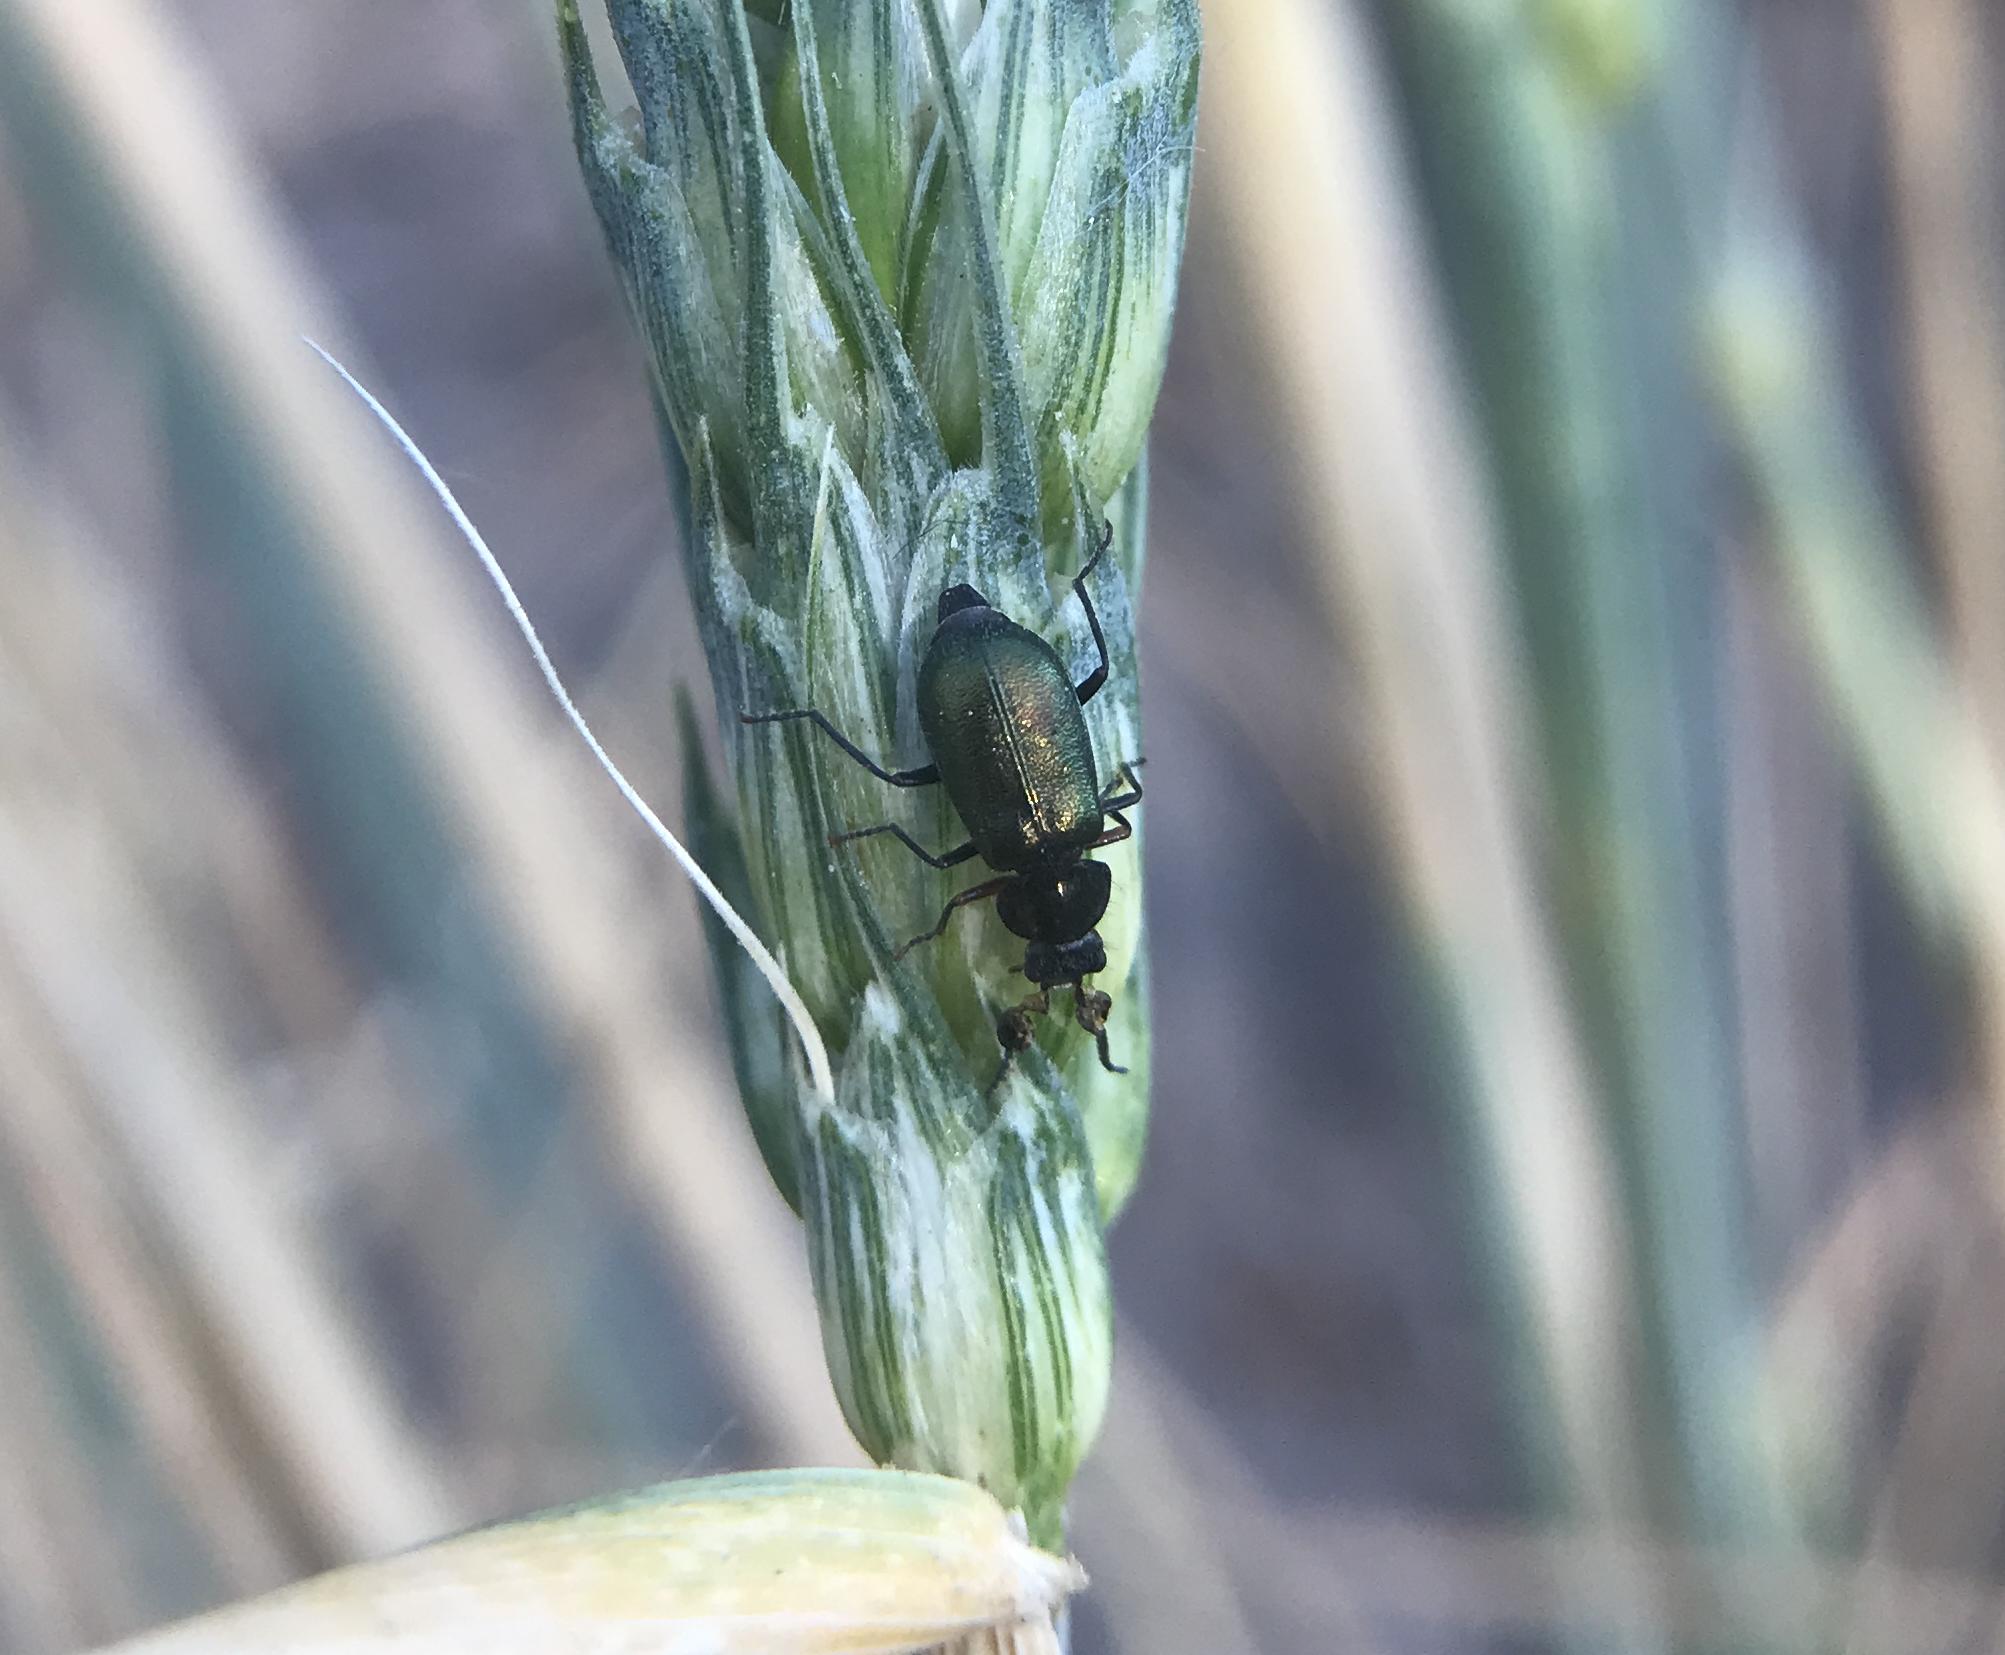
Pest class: predators